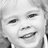
Emotion: happy